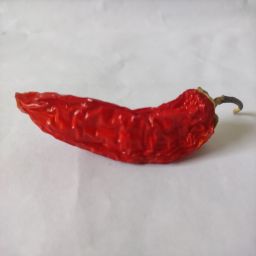
Crop: New Mexico Green Chile
Quality: Dried